Humanists International

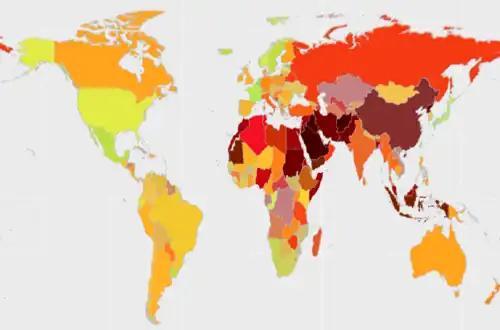
This composite map overlays the results from four separate categories of assessment in Humanists International Freedom of Thought Report, as to how countries discriminate against non-religious people. Countries block-filled in darker, redder colors are rated more severely in the report, while lighter, greener shades are more "free and equal".

The various annual editions of the Freedom of Thought Report have been reported in the media under headlines such as: "How the right to deny the existence of God is under threat globally" ("The Independent", UK); "Most countries fail to respect rights of atheists – report" ("Christian Today"); and "Stephen Fry's mockery of religion could land him the death penalty in these countries" ("The Washington Post"). The report has received coverage in the national media of countries that are severely criticised, for example "Malaysia's free thought, religious expression under 'serious assault', study shows" (the "Malay Mail").